Trinity College, Toronto

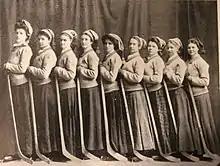
St. Hilda's College Hockey Team, 1904–1905

Provost Thomas C. S. Macklem succeeded Welch in 1900, and entered office in favour of federation with the University of Toronto. In a newspaper interview, Reverend Macklem declared that "the time has come when neither the University of Toronto nor Trinity University can afford to stand aloof from one another any longer without sacrificing a great national ideal." Macklem was Trinity's first Canadian-born Provost, and proved an ardent reformer, who quickly banned beer and hazing over the strong opposition of the student body. In 1901, the Provincial Legislature amended the University of Toronto Act to facilitate a possible federation with Trinity. Trinity celebrated its fiftieth anniversary in 1902, still an independent university, but undergoing negotiations with the University of Toronto on federation. To mark the occasion, Trinity conferred honorary degrees to Premier George William Ross, and renowned physician William Osler. The next year, after what Macklem described as a "long-drawn and bitter" series of debates, the College Corporation voted 121 to 73 in favour of federation with the University of Toronto. Opponents of federation sought a judicial injunction against the agreement, but were unsuccessful. The University of Toronto made a concession to allow Trinity to grant its own degrees in theology, which required the university to remove the restriction from its governing charter.